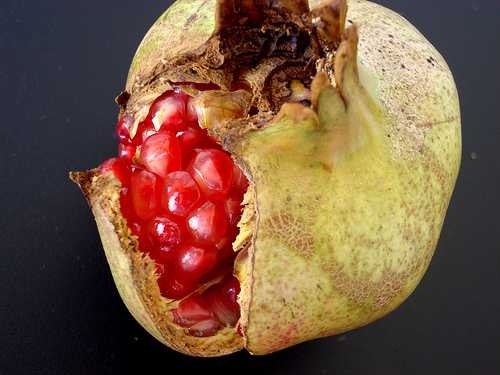
Label: Pomegranate